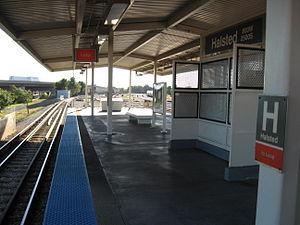
Halsted est une station aérienne de la ligne orange du métro de Chicago située au croisement de Archer Avenue et de Halsted Street. La station se trouve dans le quartier de Bridgeport.